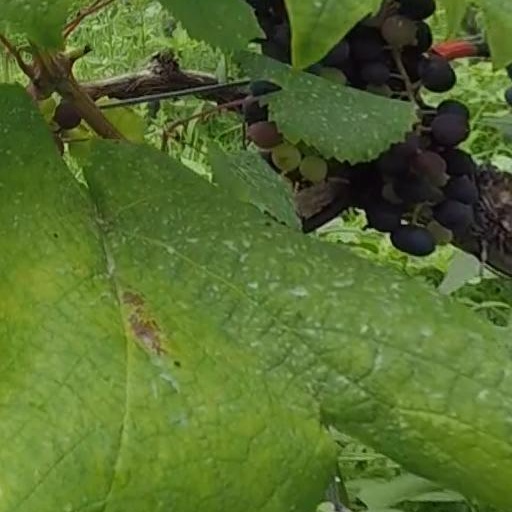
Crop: grape